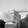
ASL letter: G